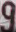
Number: 9